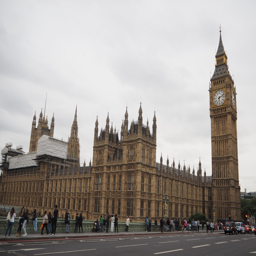
late gothic revival structure and tourist attraction .